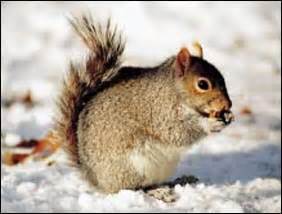
Label: scoiattolo